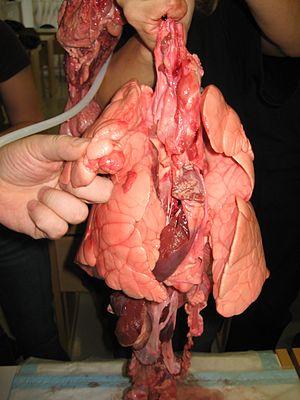
Le poumon est un organe intrathoracique pair de l'appareil respiratoire, permettant l'échange des gaz vitaux, notamment l'oxygène et le dioxyde de carbone. L'oxygène est nécessaire au métabolisme de l'organisme, et le dioxyde de carbone doit être évacué. Le poumon droit pèse environ 650 grammes tandis que le poumon gauche pèse 550 grammes environ.